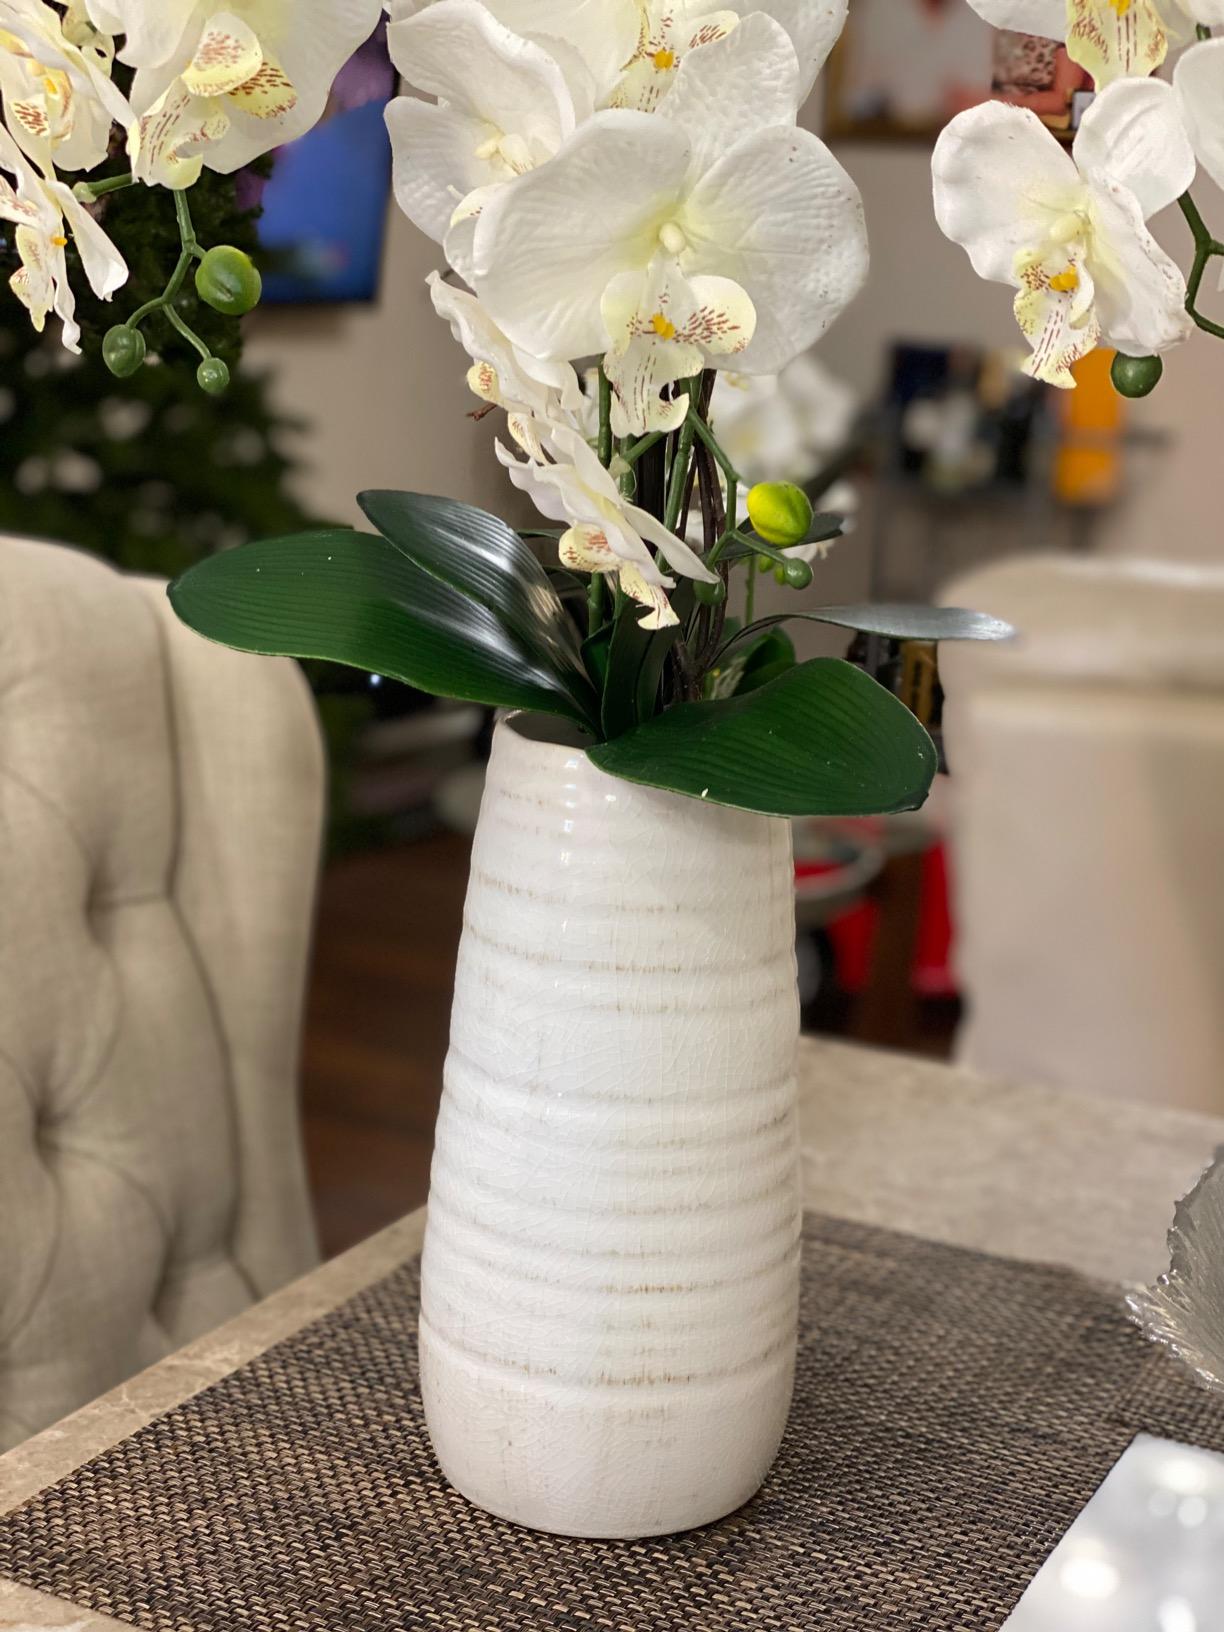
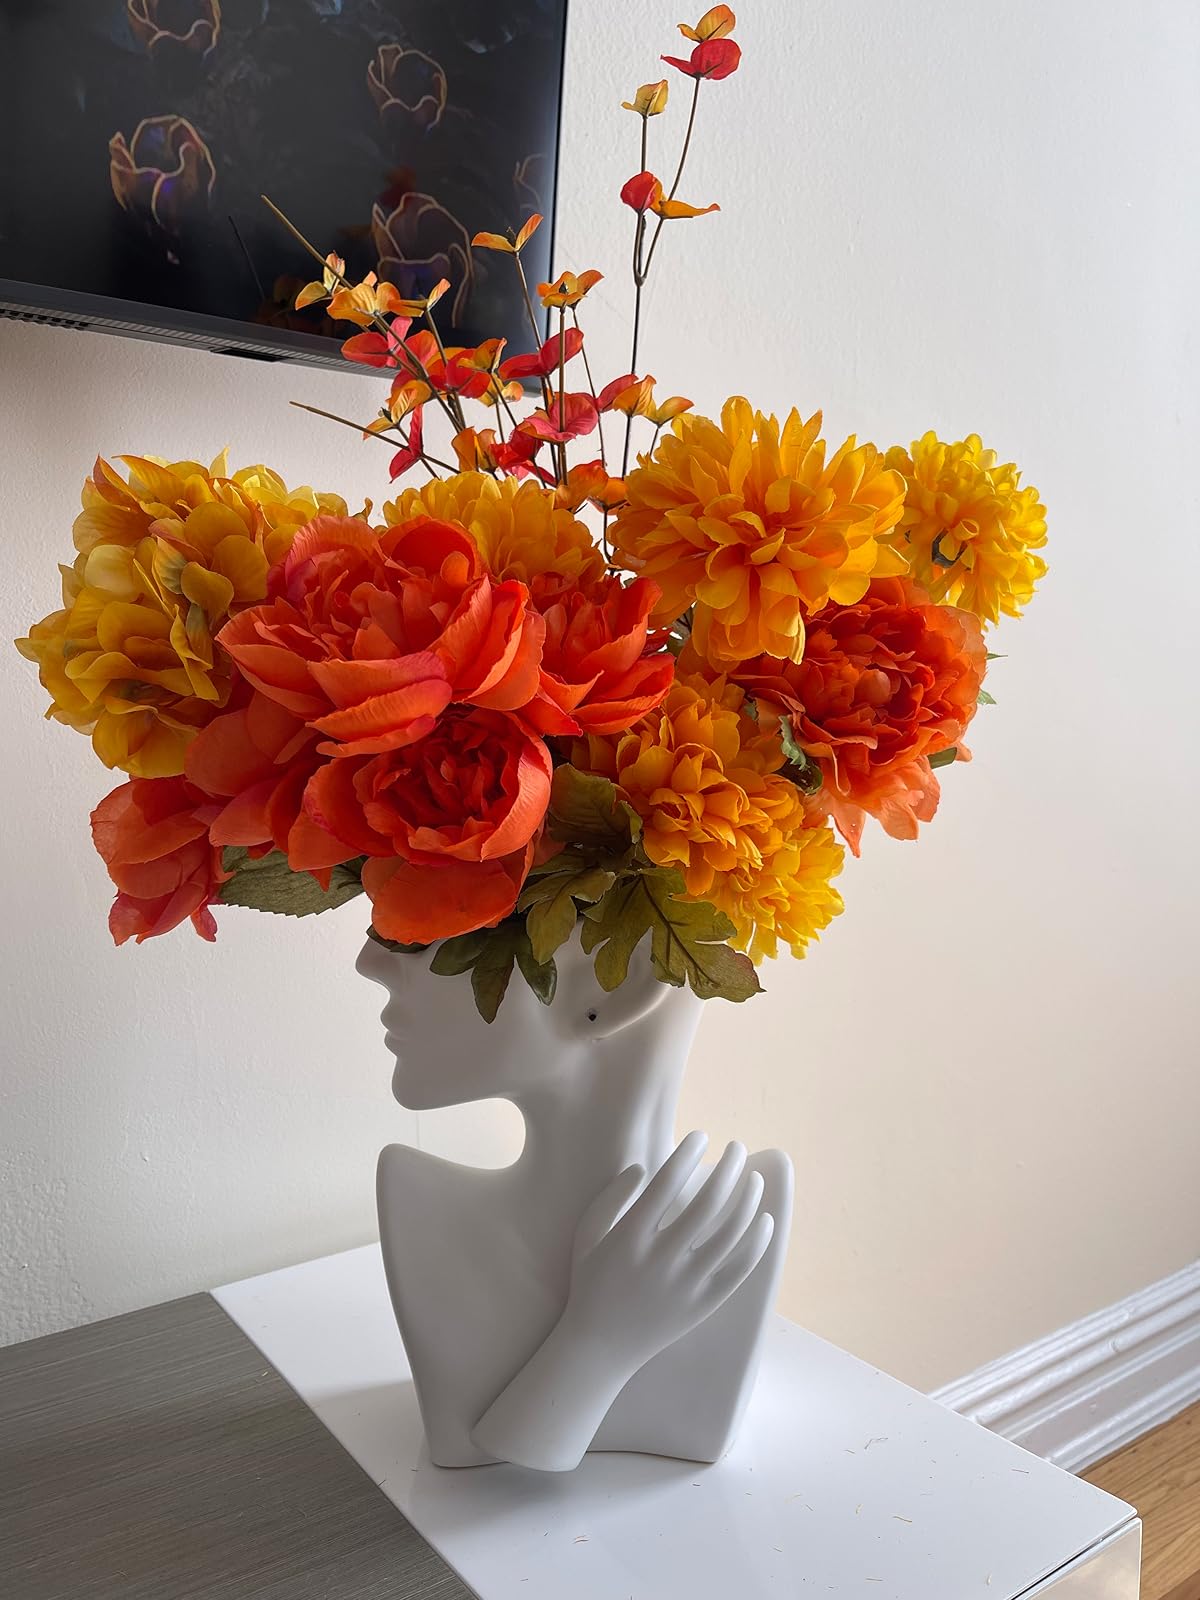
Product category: vase
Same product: no